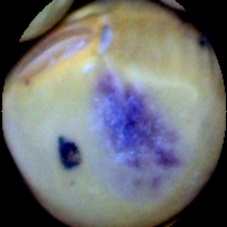
Label: Spotted